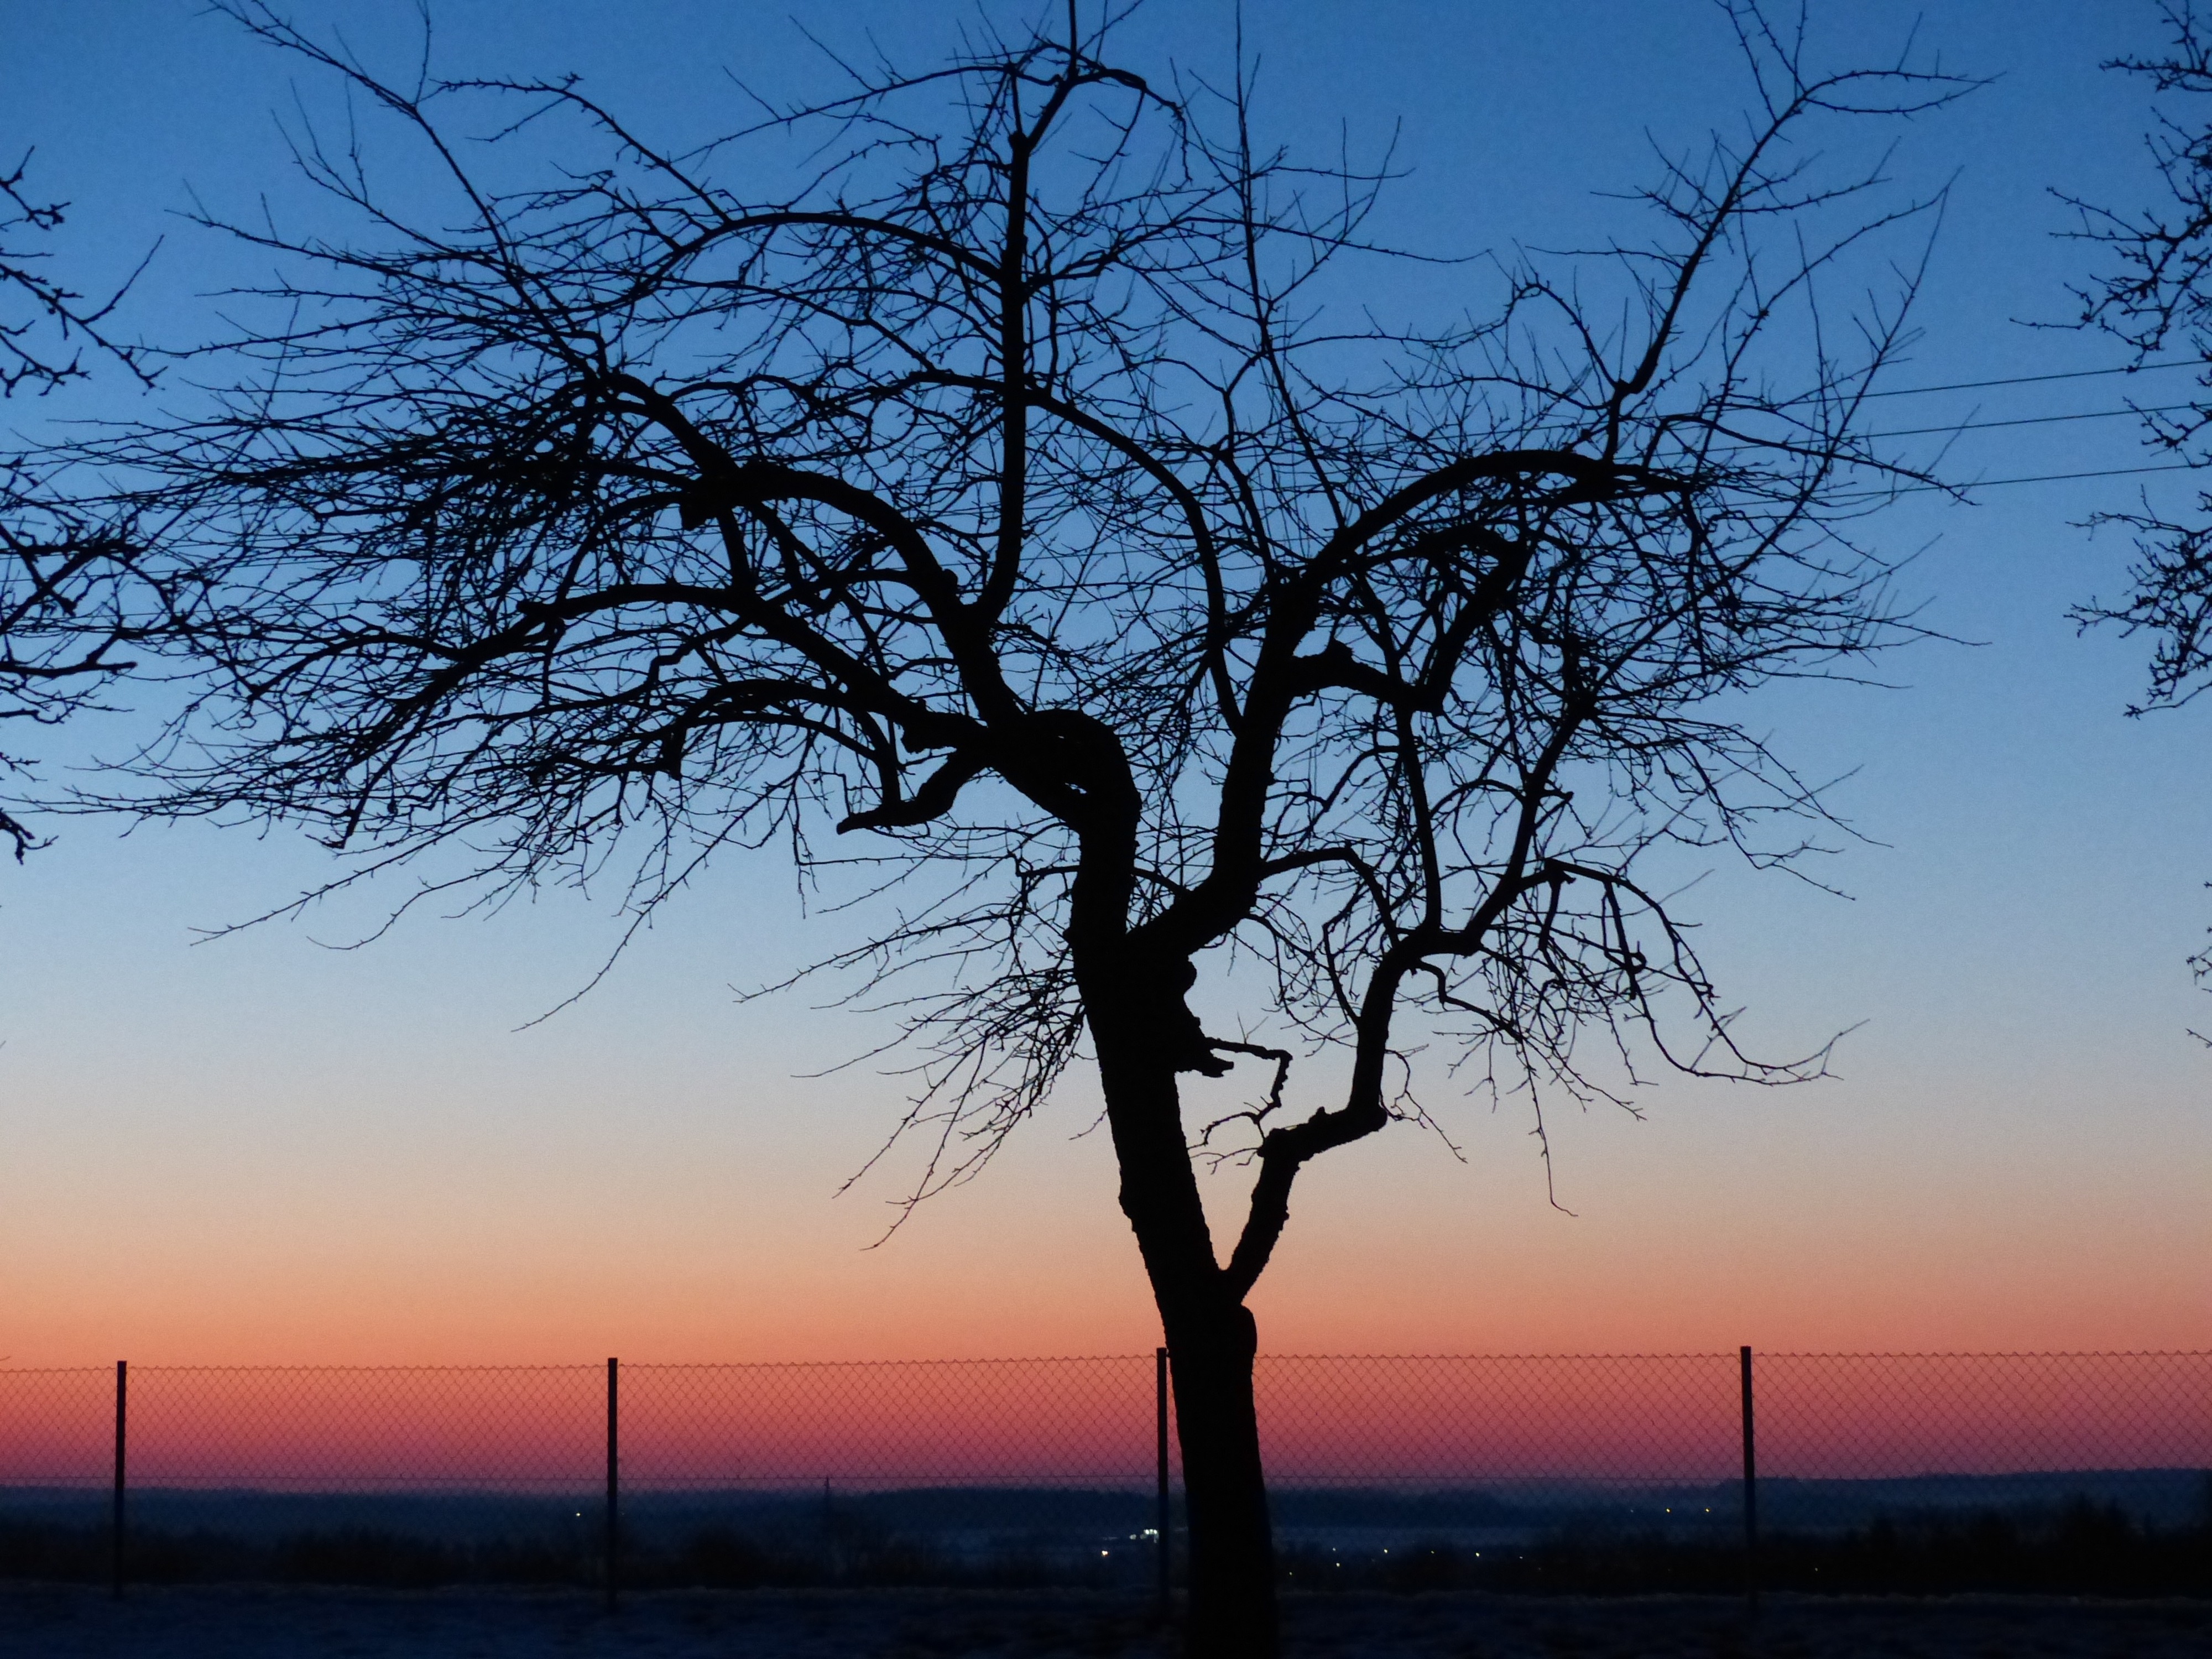
tree, nature, horizon, branch, plant, sky, sunrise, sunset, morning, dawn, dusk, evening, romantic, afterglow, apple tree, atmospheric phenomenon, woody plant